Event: Hurricane Matthew
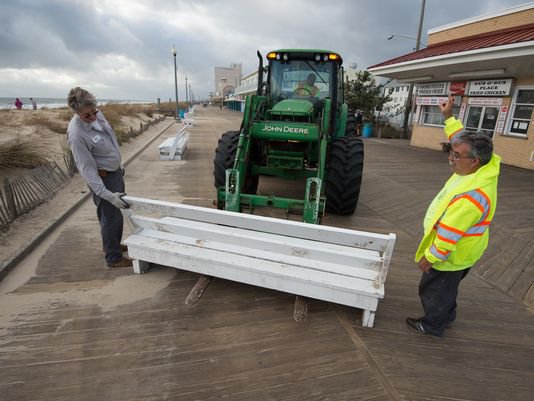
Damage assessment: no_damage